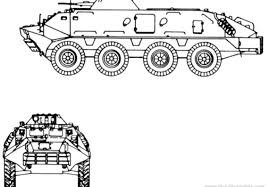
Label: BTR